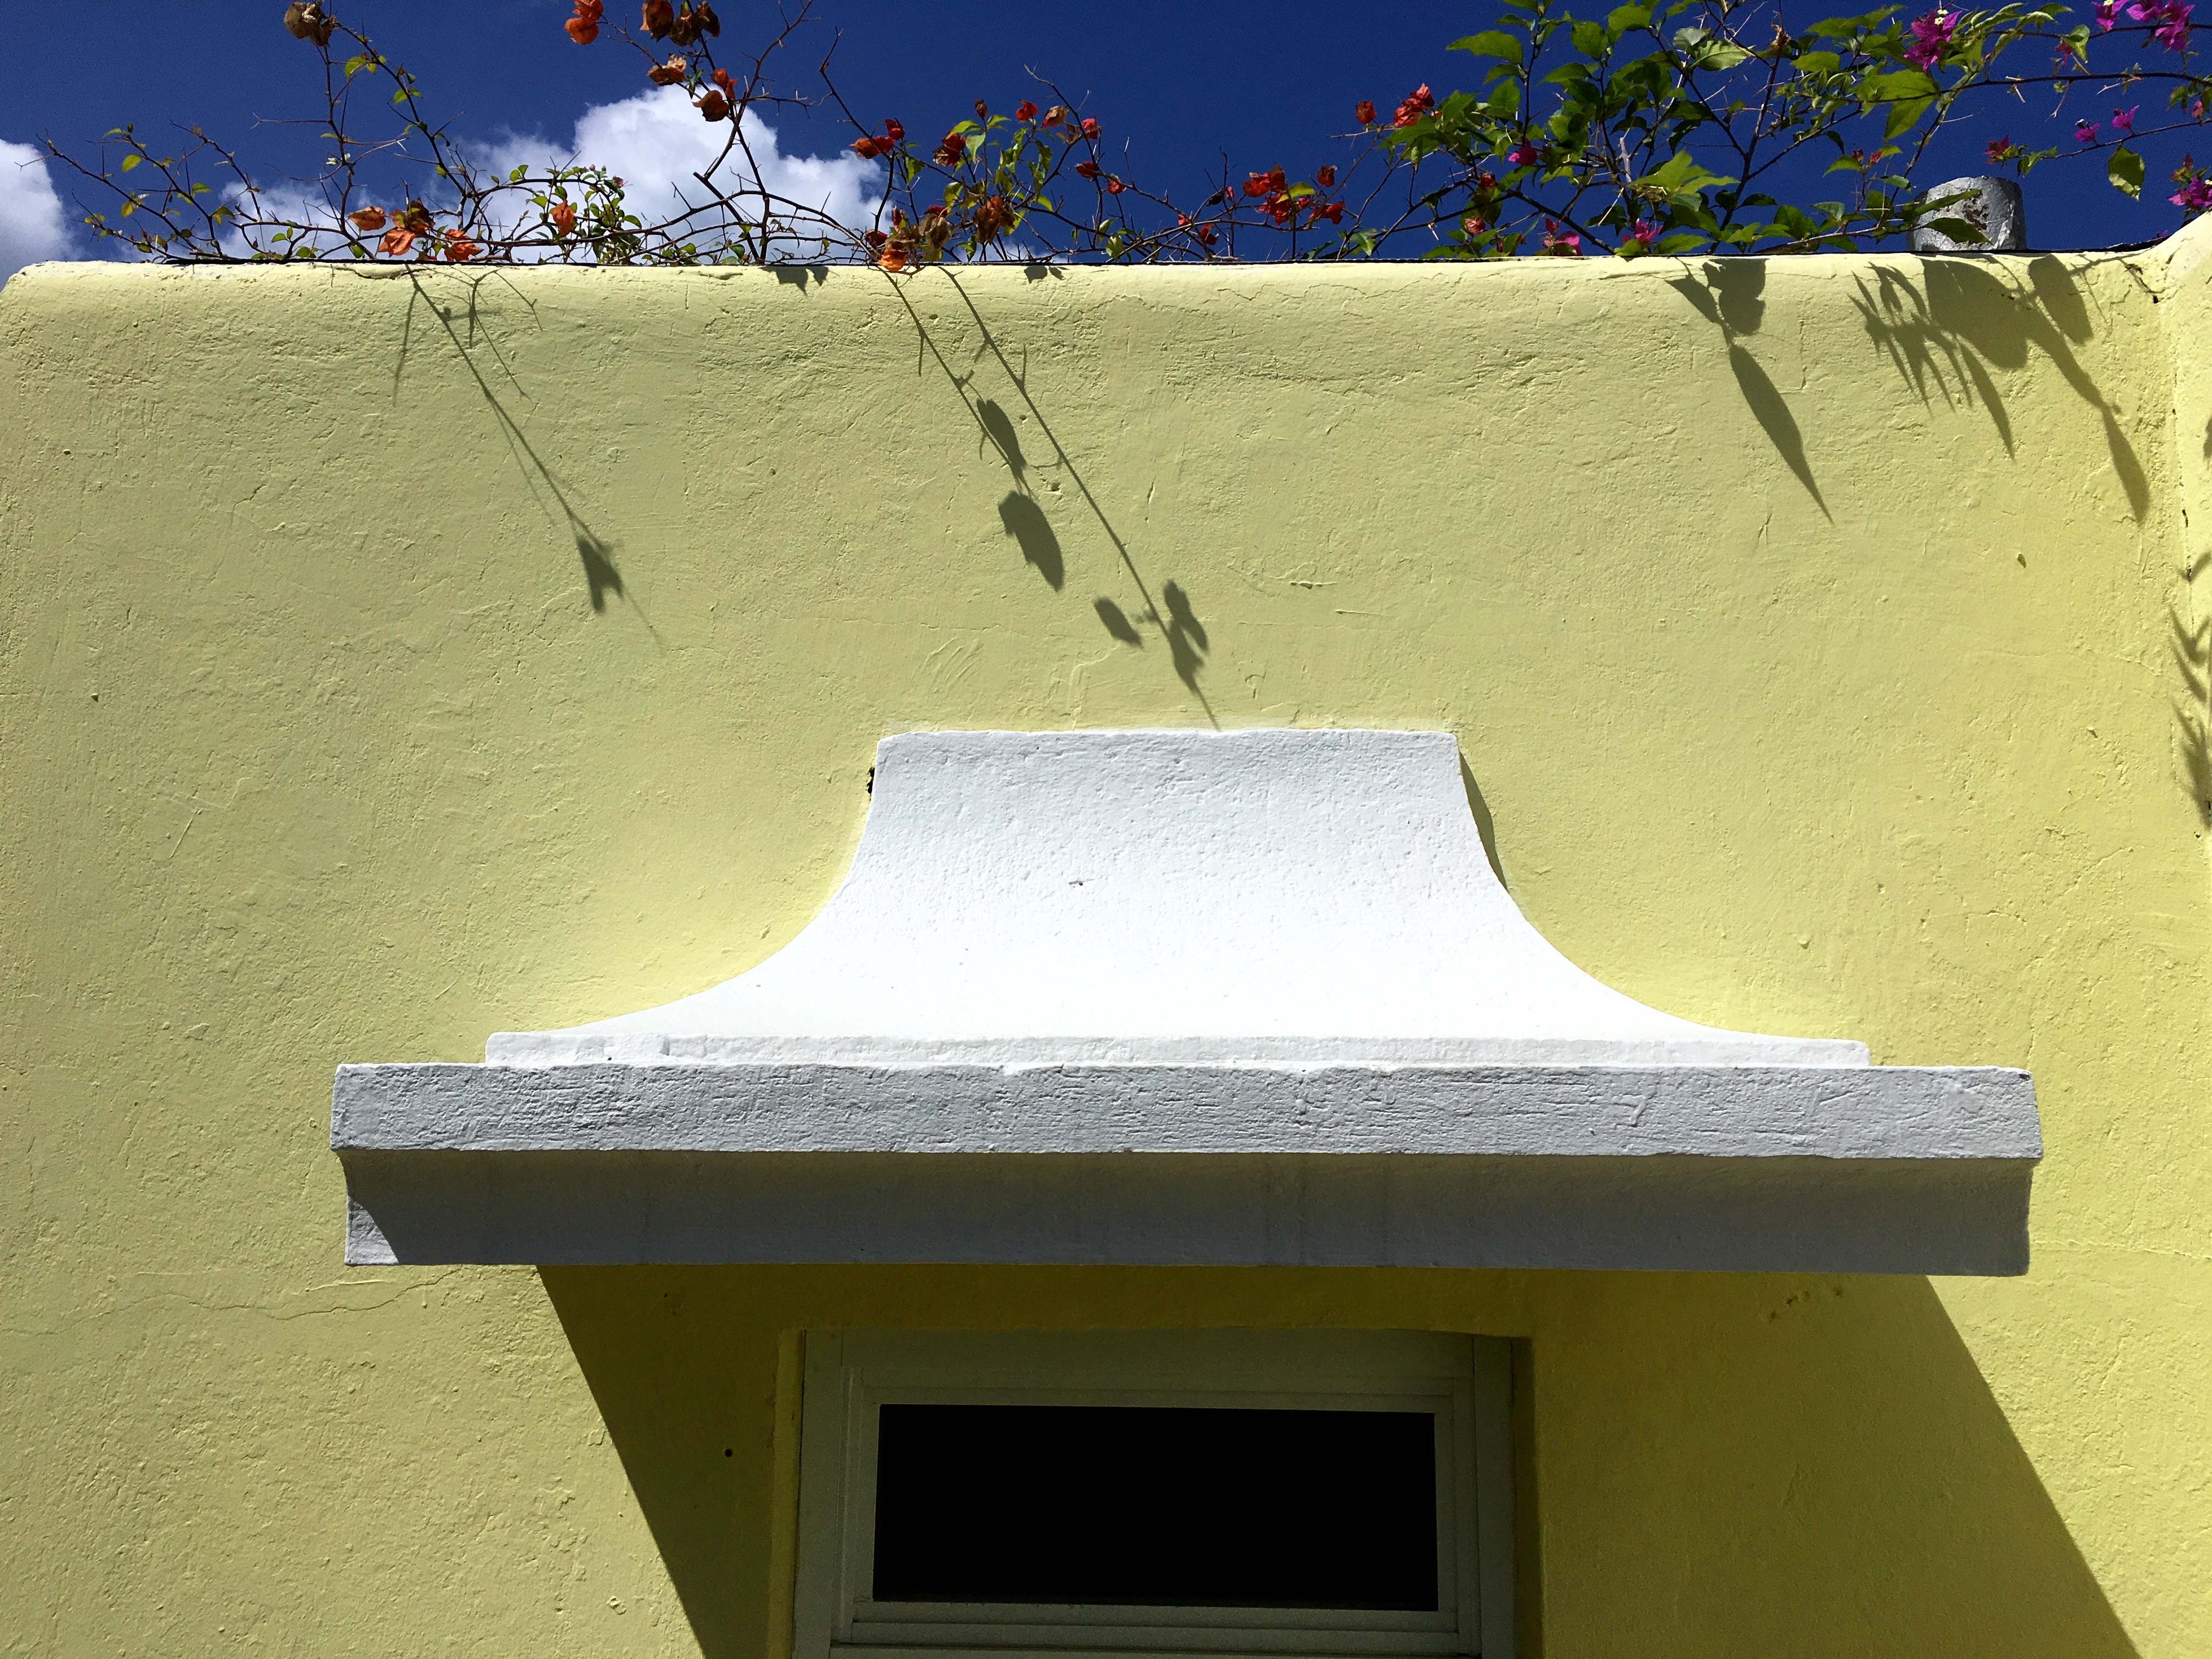
roof, color, material, shape